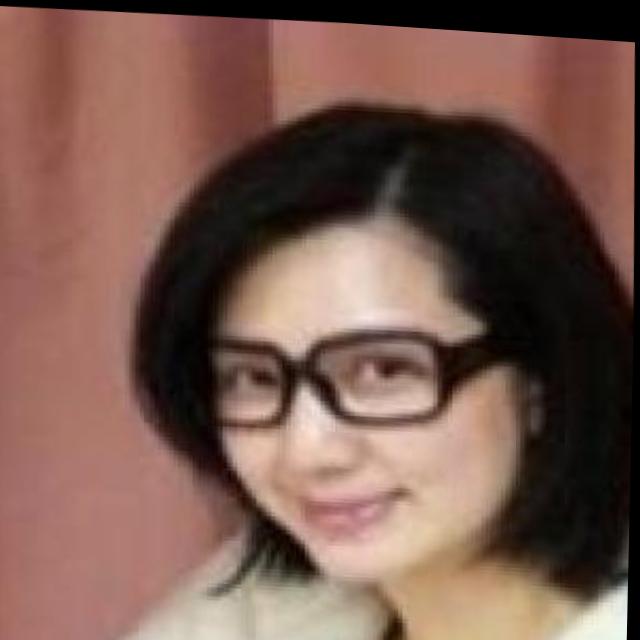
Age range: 21-44